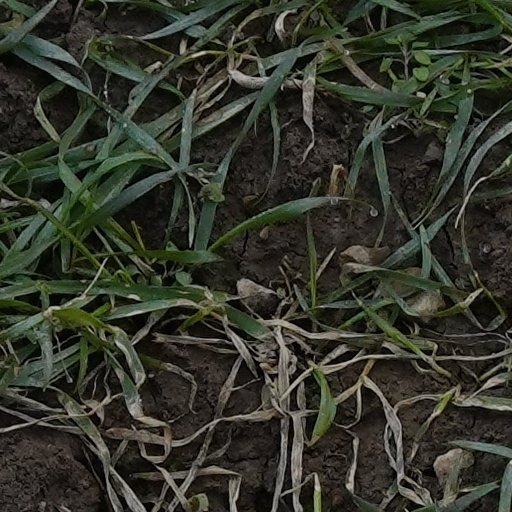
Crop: wheat